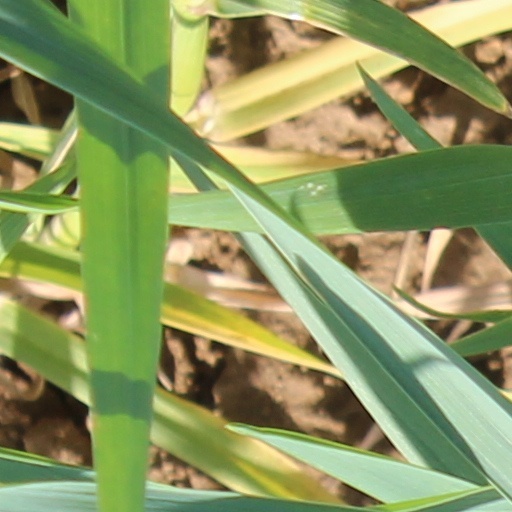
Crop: wheat